Fenton Seminary

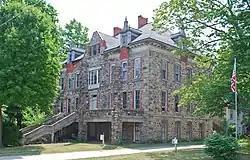
Seminary in 2011

The Fenton Seminary was an educational building located at 309 High Street in Fenton, Michigan. It was listed on the National Register of Historic Places in 1982. The building was demolished in 2015 and removed from the NRHP in 2020.